Thomas Bolton (politician)

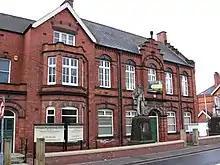
Former Derbyshire Miners' Association offices in Chesterfield

Derbyshire North East was a constituency that was dominated by the mining industry. He developed a good working relationship with the Derbyshire Miners Association and arranged, free of charge, for the conveyance of the land for the miners association new building in 1891, and advised them to register under the Trade Union Act 1871 introduced by Gladstone's Liberal Government, so that they could legally hold the property.